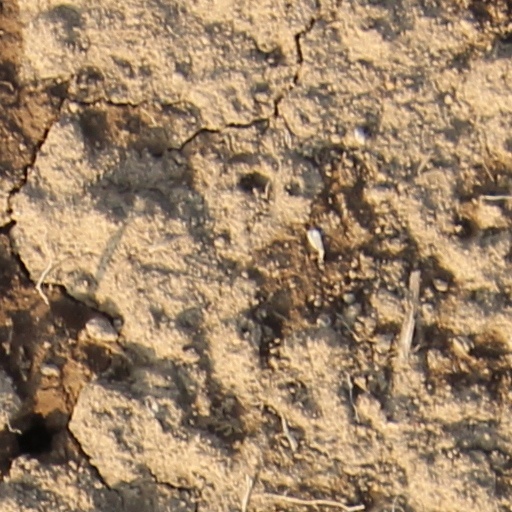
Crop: wheat